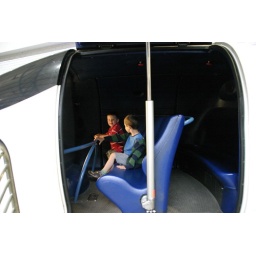
boys in train museum simulator